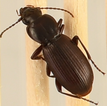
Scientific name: Pterostichus restrictus
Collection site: Niwot Ridge NEON (NIWO), plot NIWO_001